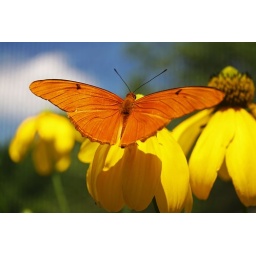
he was so smooth for a butterfly he was really just gliding in right up to the flower for a landing